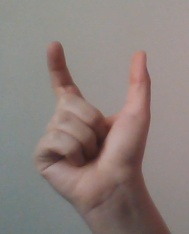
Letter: nun